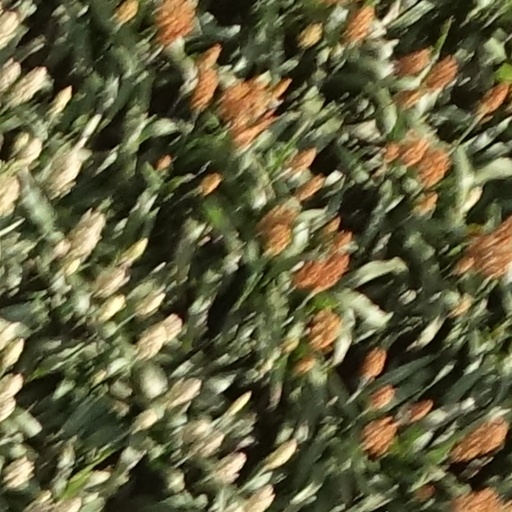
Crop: sorghum